Cary family

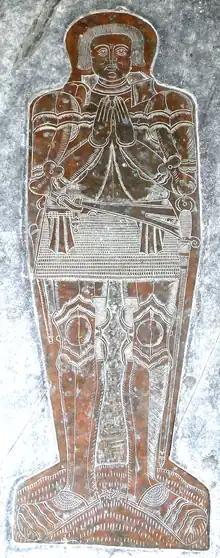
Monumental brass believed to represent Sir William Cary (1437–1471), lord of the manors of Clovelly and Cockington, Devon.

Sir John Cary's eldest son, Sir Robert Cary (died c. 1431) of Cockington, Devon, was 12 times MP for Devon. At some time after 1350 the Cary family acquired the manor of Cockington, in Devon, which they made their principal seat. Certainly according to Pole, Robert Cary held Cockington during the reign of King Henry IV (1399–1413). He was an esquire in the households of King Richard II (1377–1399) and of the latter's half-brother John Holland, 1st Duke of Exeter (c. 1352 – 1400). He married as his first wife Margaret Courtenay, a daughter of Sir Philip Courtenay (1340–1406), of Powderham, Devon, a younger son of Hugh Courtenay, 2nd Earl of Devon (1303–1377) by his wife Margaret de Bohun (died 1391), daughter and heiress of Humphrey de Bohun, 4th Earl of Hereford (1298–1322) by his wife Elizabeth Plantagenet, a daughter of King Edward I. Her eldest brother was Richard Courtenay (died 1415), Bishop of Norwich, a close friend and ally of Henry of Monmouth, later King Henry V (1413–1422), who did much to restore Robert Cary to royal favour after his father's attainder.